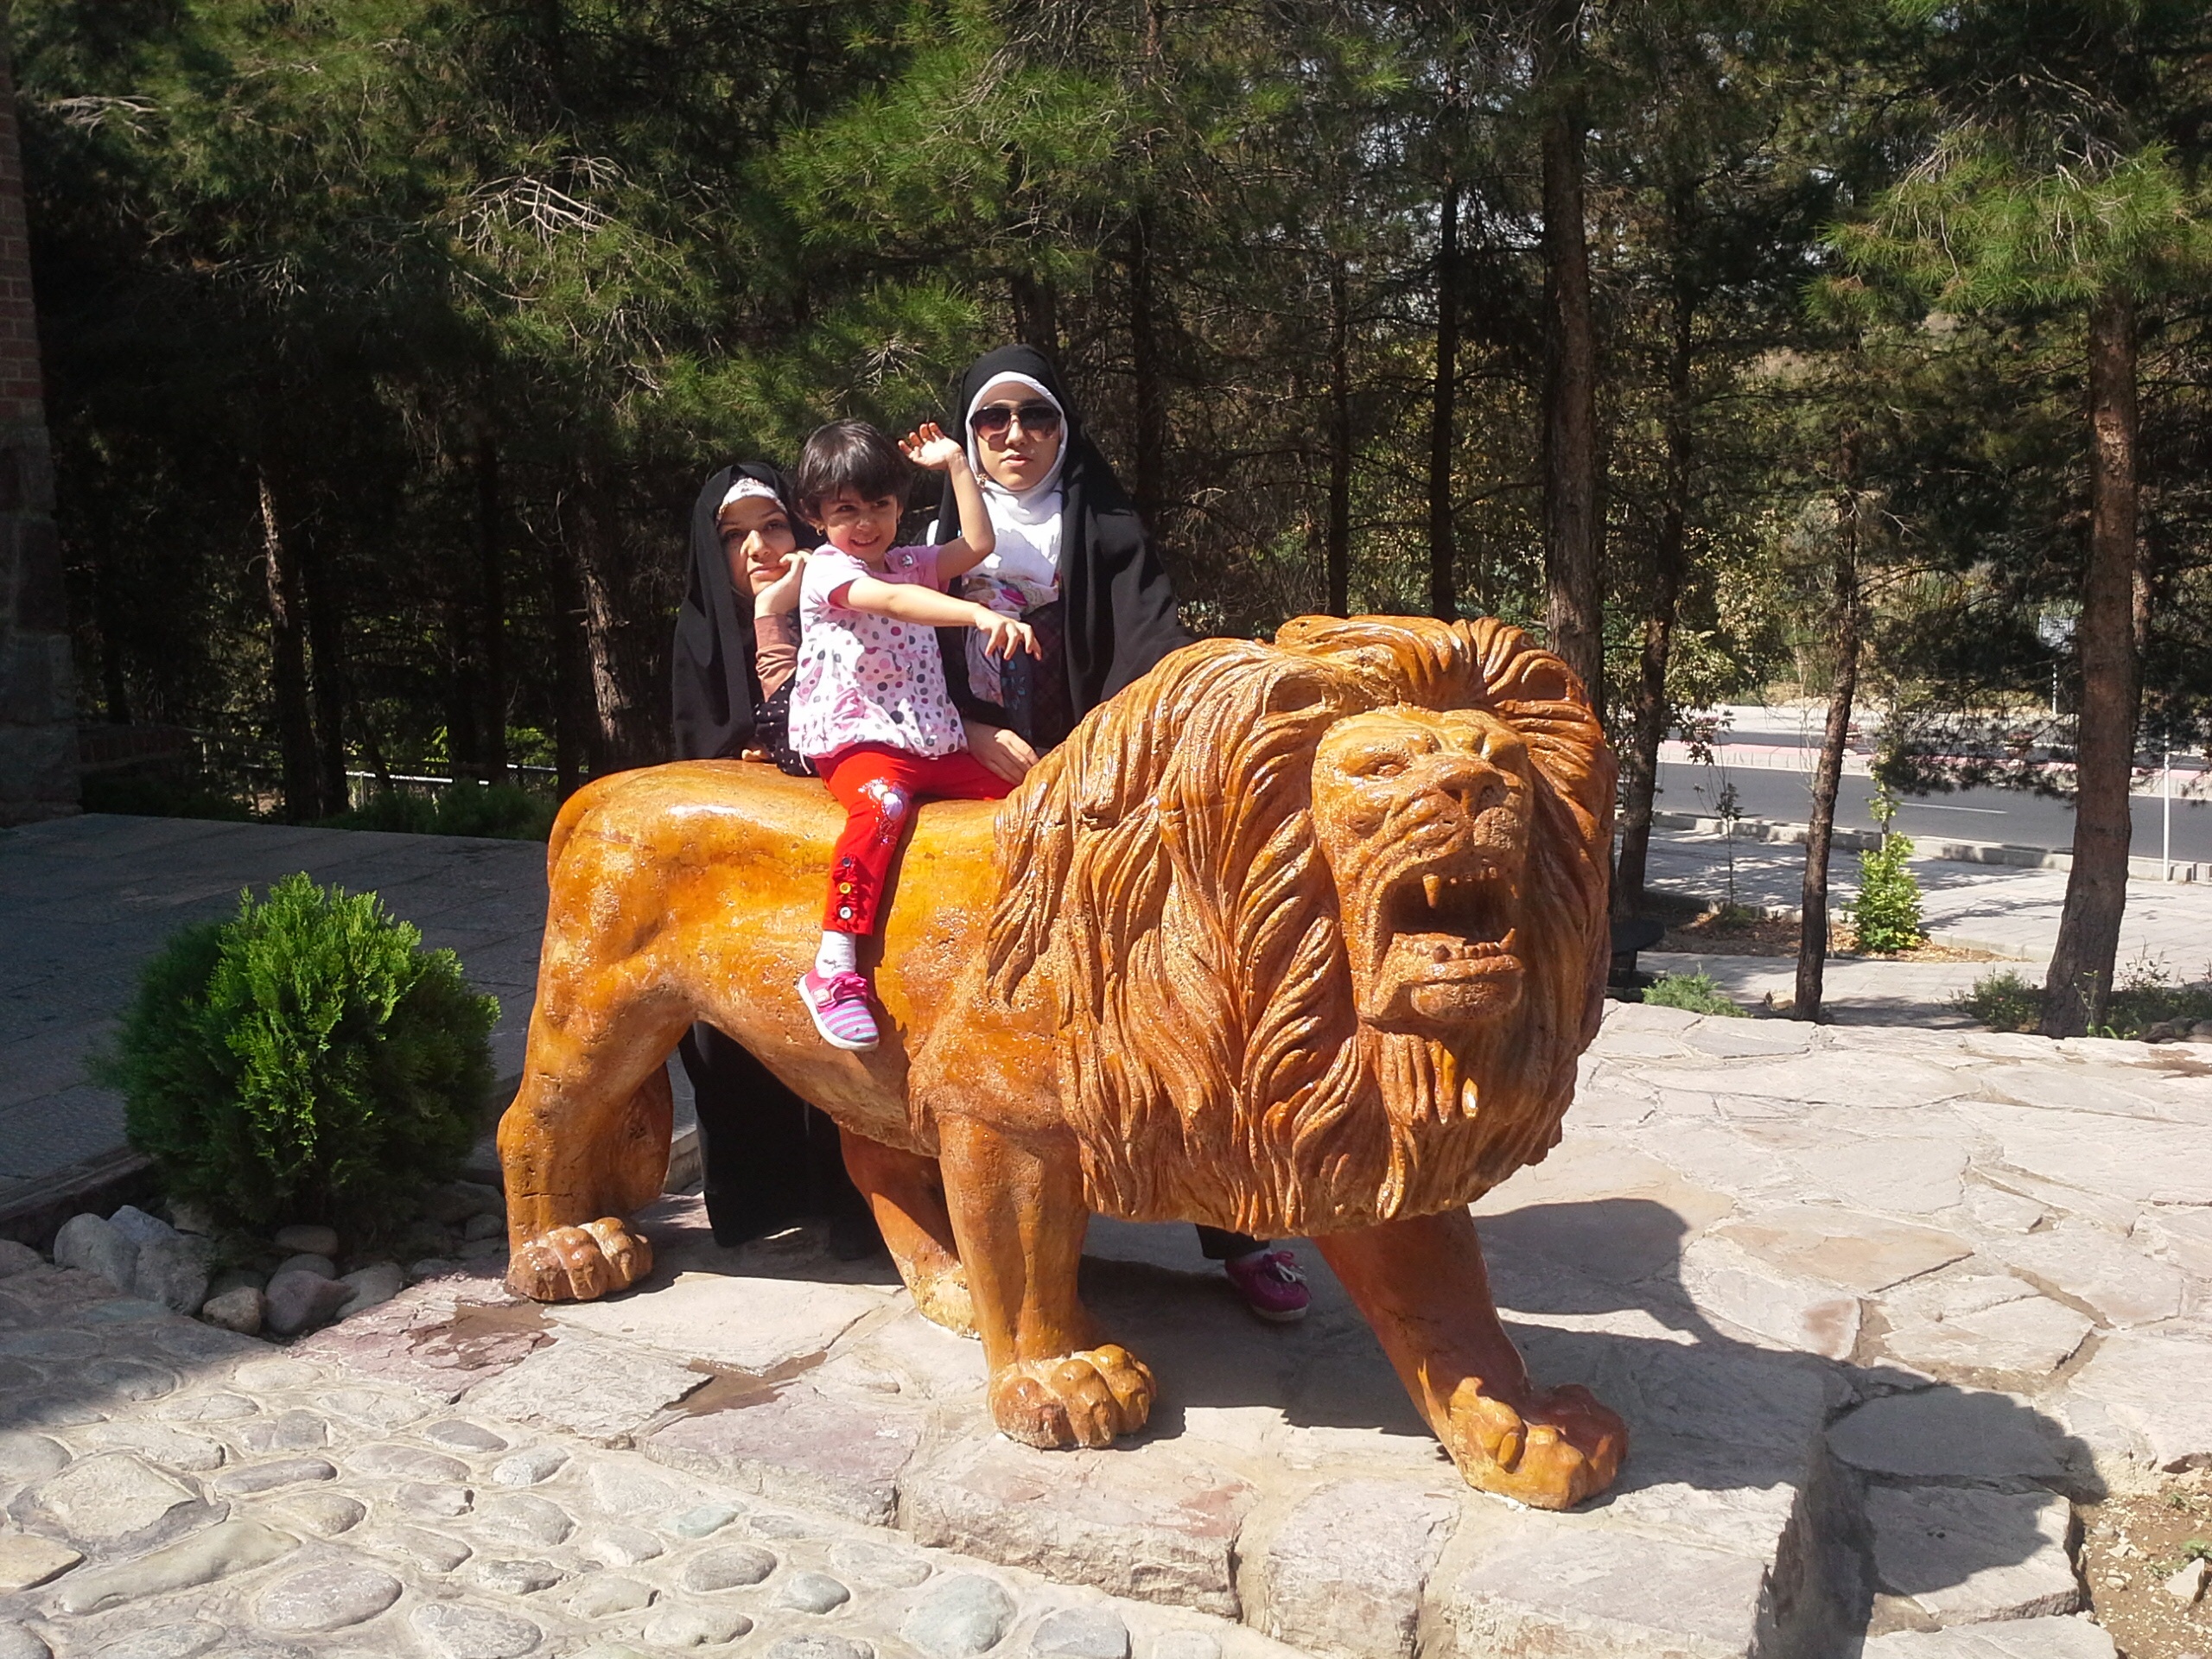
girl, woman, kid, female, park, mammal, child, together, lifestyle, healthy, lion, sculpture, outside, family, mother, happy, happiness, joy, daughter, chainsaw carving